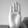
ASL letter: B